Lolita Morena

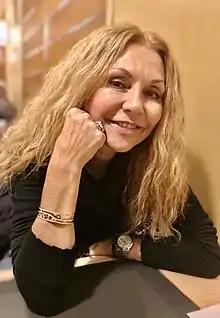
Morena in 2018

Lolita Morena (born 15 October 1960) is an Italian-born Swiss television host and beauty pageant titleholder.